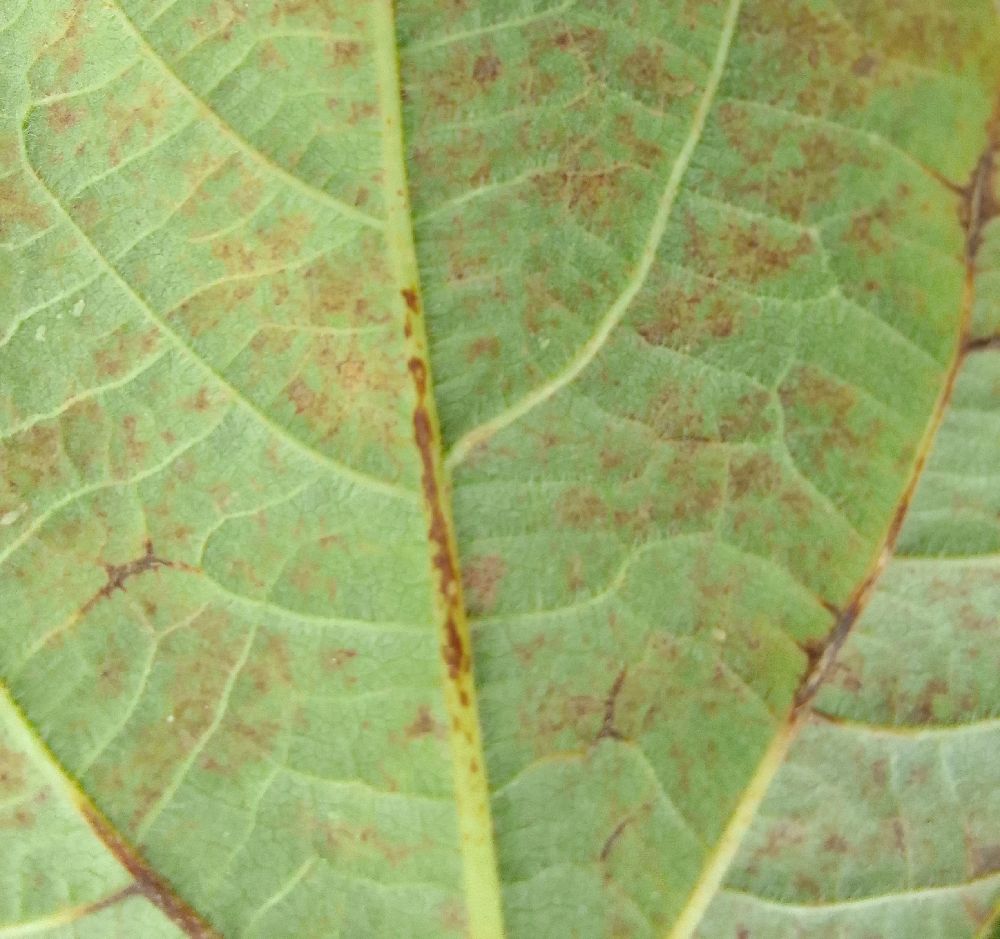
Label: anthracnose